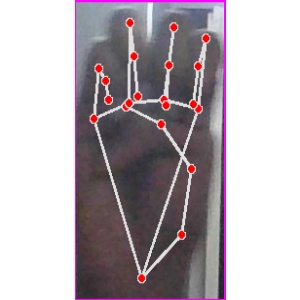
अक्षर: म